Çeltek, Aksaray

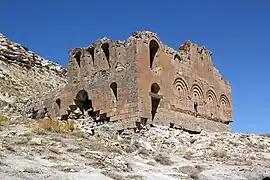
Çeltek is a village in the Aksaray District, Aksaray Province, Turkey. Its population is 152 (2021).

Çeltek is a village in the Aksaray District, Aksaray Province, Turkey. Its population is 152 (2021).